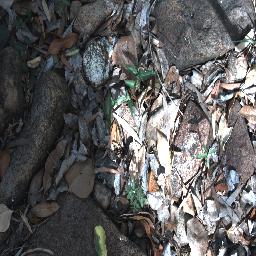
Label: negative